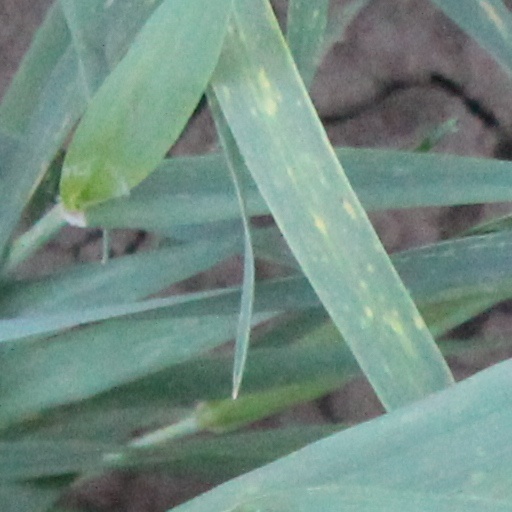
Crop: wheat